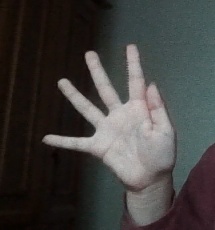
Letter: sheen